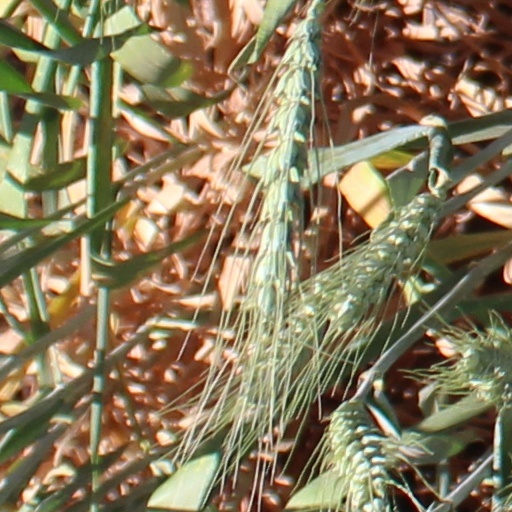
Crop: wheat